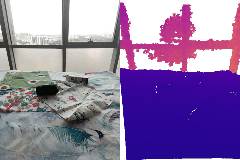
Label: cucumber